William Lyon Mackenzie King

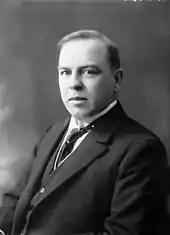
King, 1919

Once King became the Liberal leader in 1919 he paid closer attention to the Prairies, a fast-developing region. Viewing a sunrise in Alberta in 1920, he wrote in his diary, "I thought of the New Day, the New Social Order. It seems like Heaven's prophecy of the dawn of a new era, revealed to me." Pragmatism played a role as well, since his party depended for its survival on the votes of Progressive Party Members of Parliament, many of whom who represented farmers in Ontario and the Prairies. He convinced many Progressives to return to the Liberal fold.